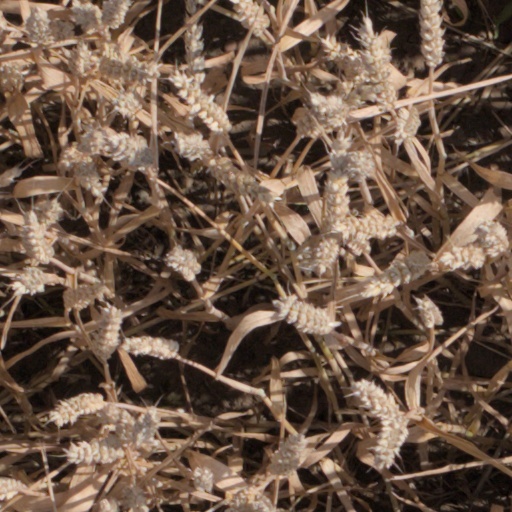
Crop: wheat